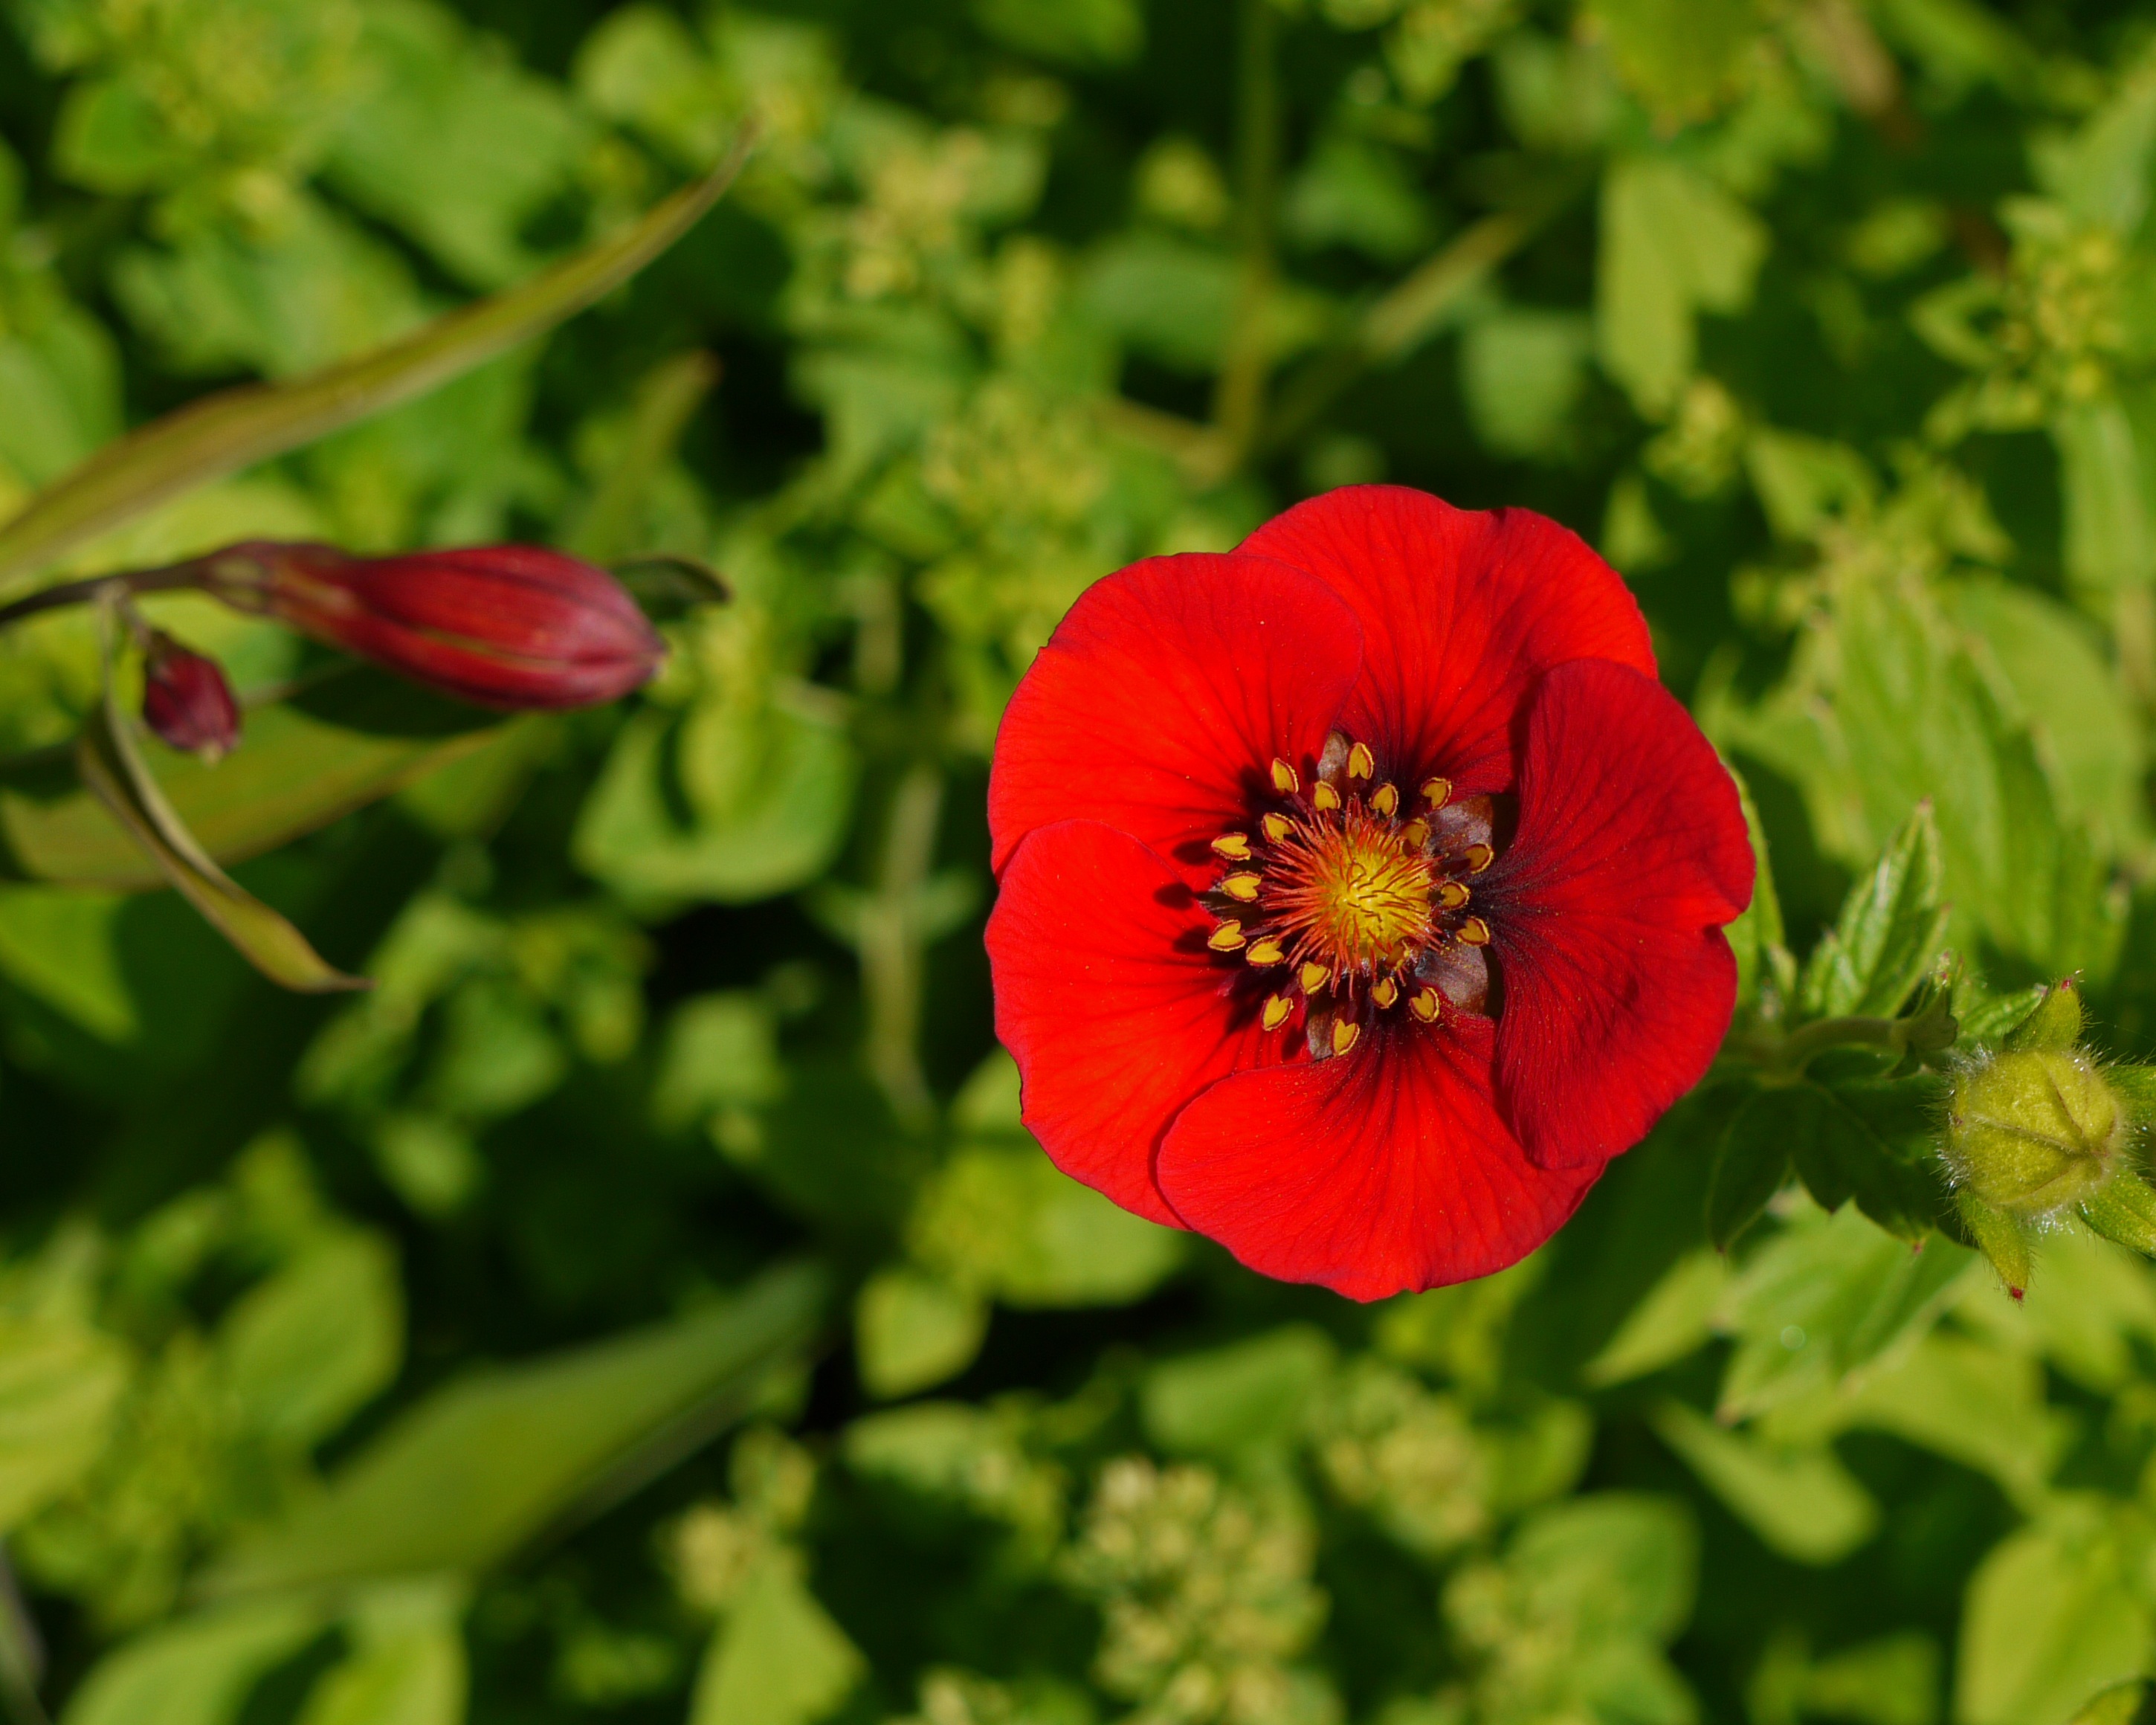
nature, blossom, plant, field, flower, petal, bloom, environment, natural, botany, environmental, garden, flora, botanical, eco, ecology, wildflower, wales, poppy, macro photography, ecological, flowering plant, annual plant, land plant, national botanic garden of wales, carmarthenshire